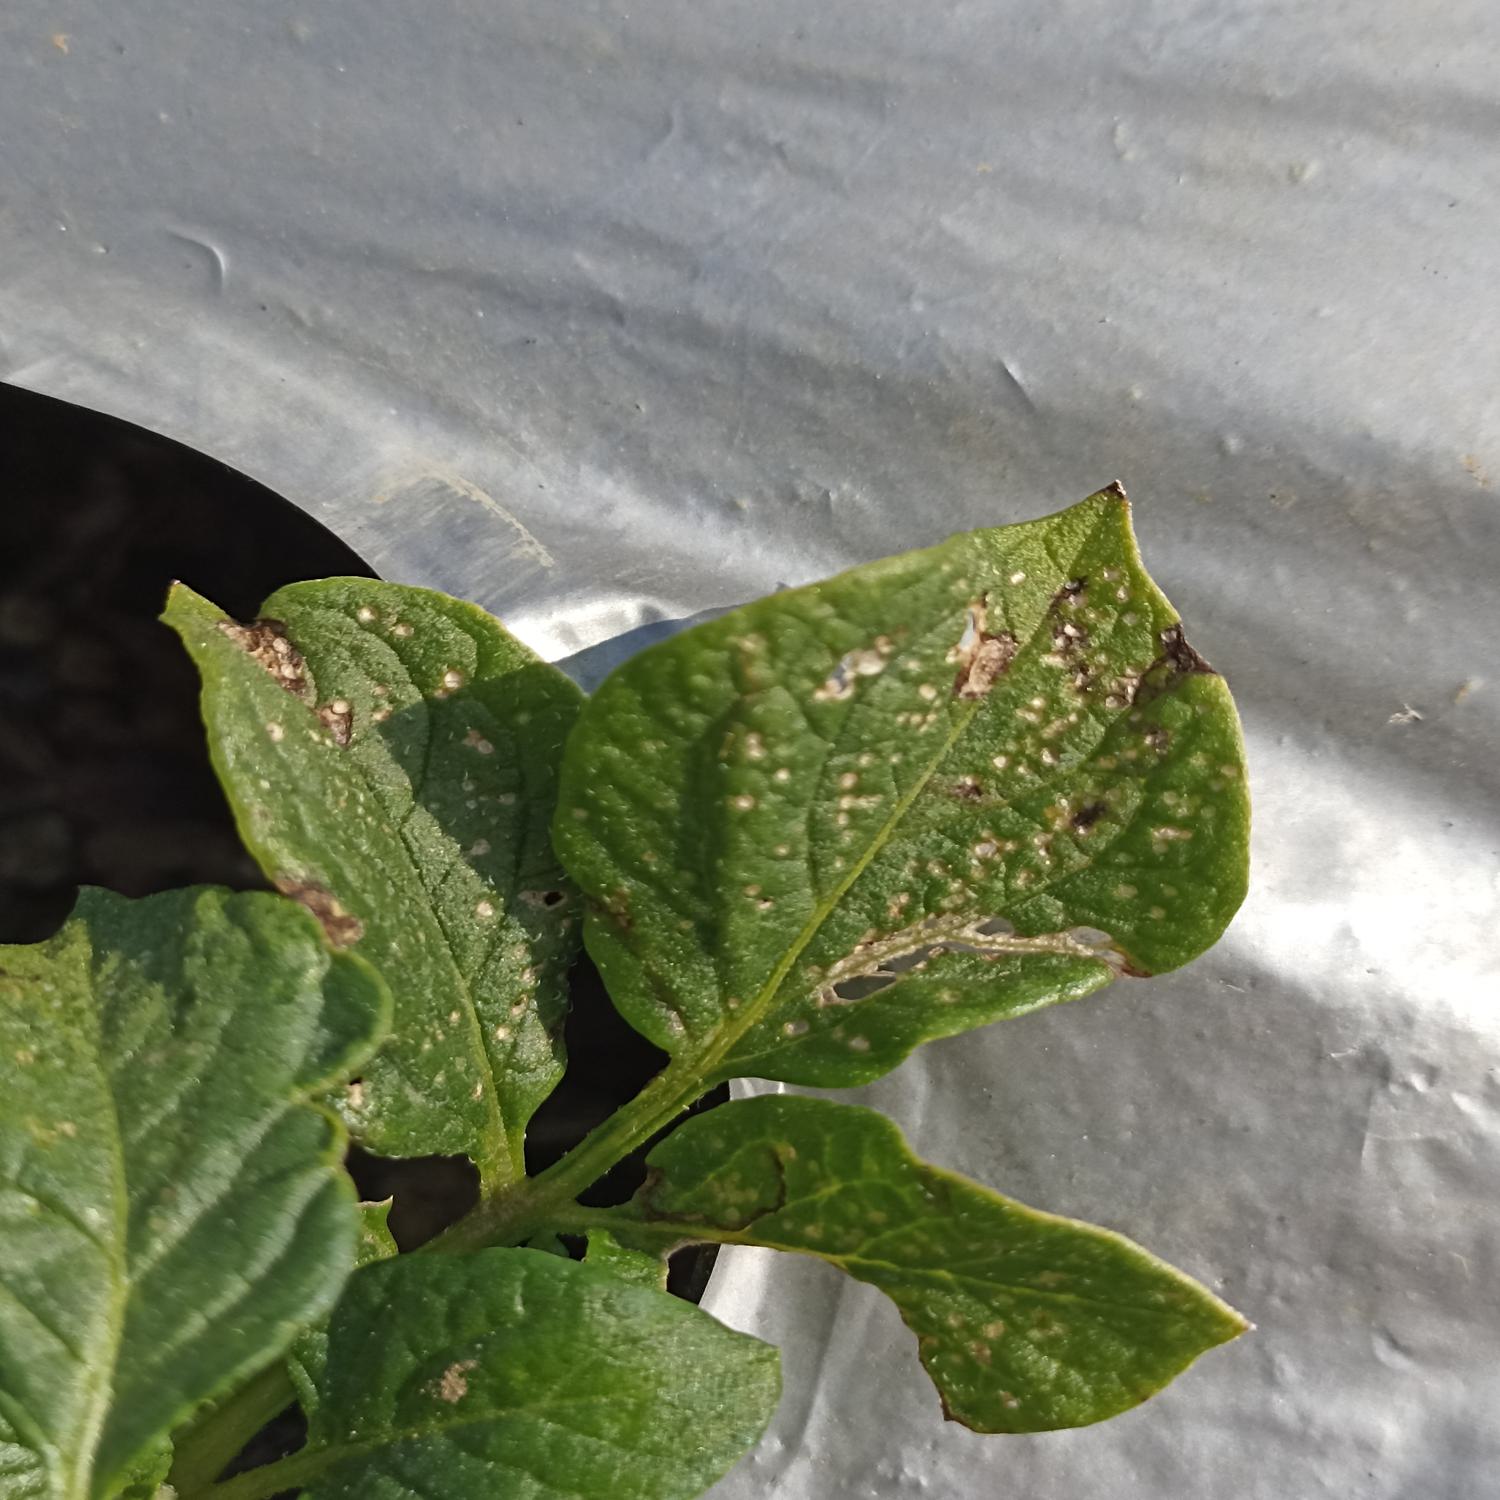
Label: Pest